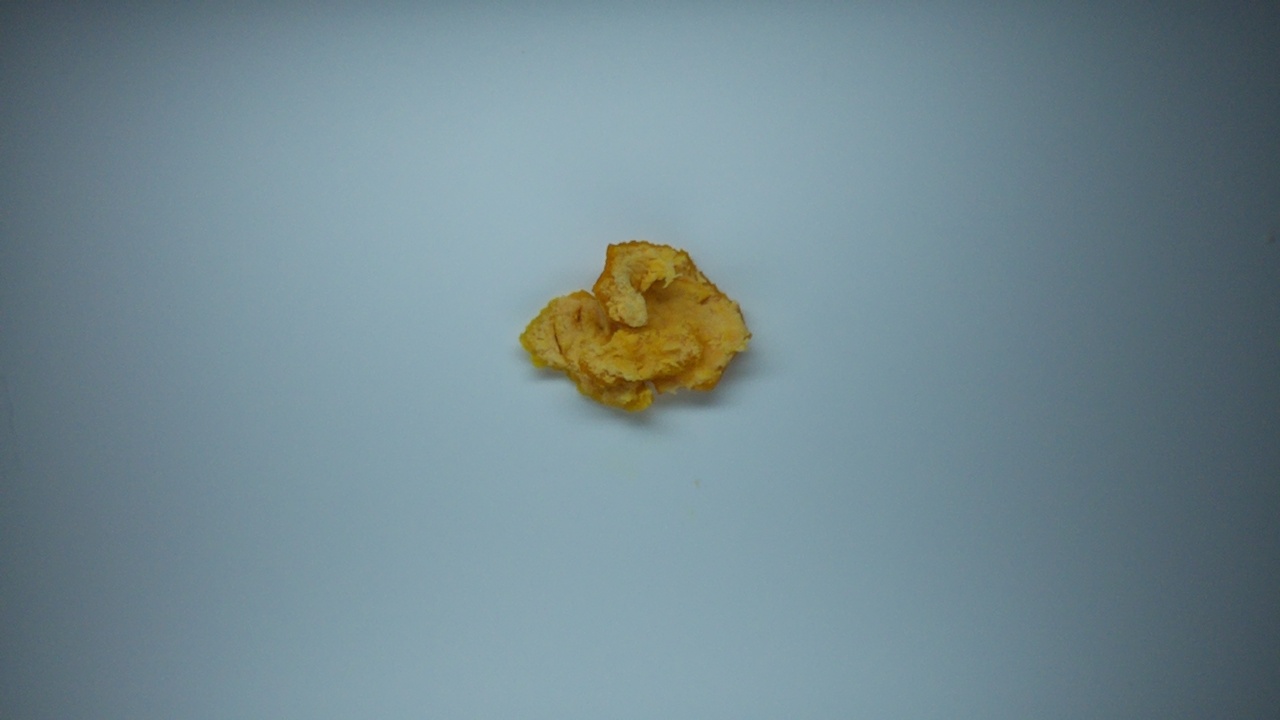
Label: trash